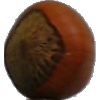
Label: Nut Forest 1